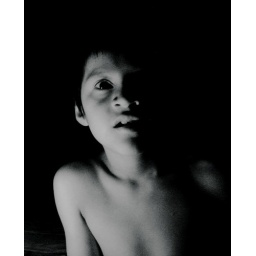
Taken in the Amazon rain forest at night by candle light